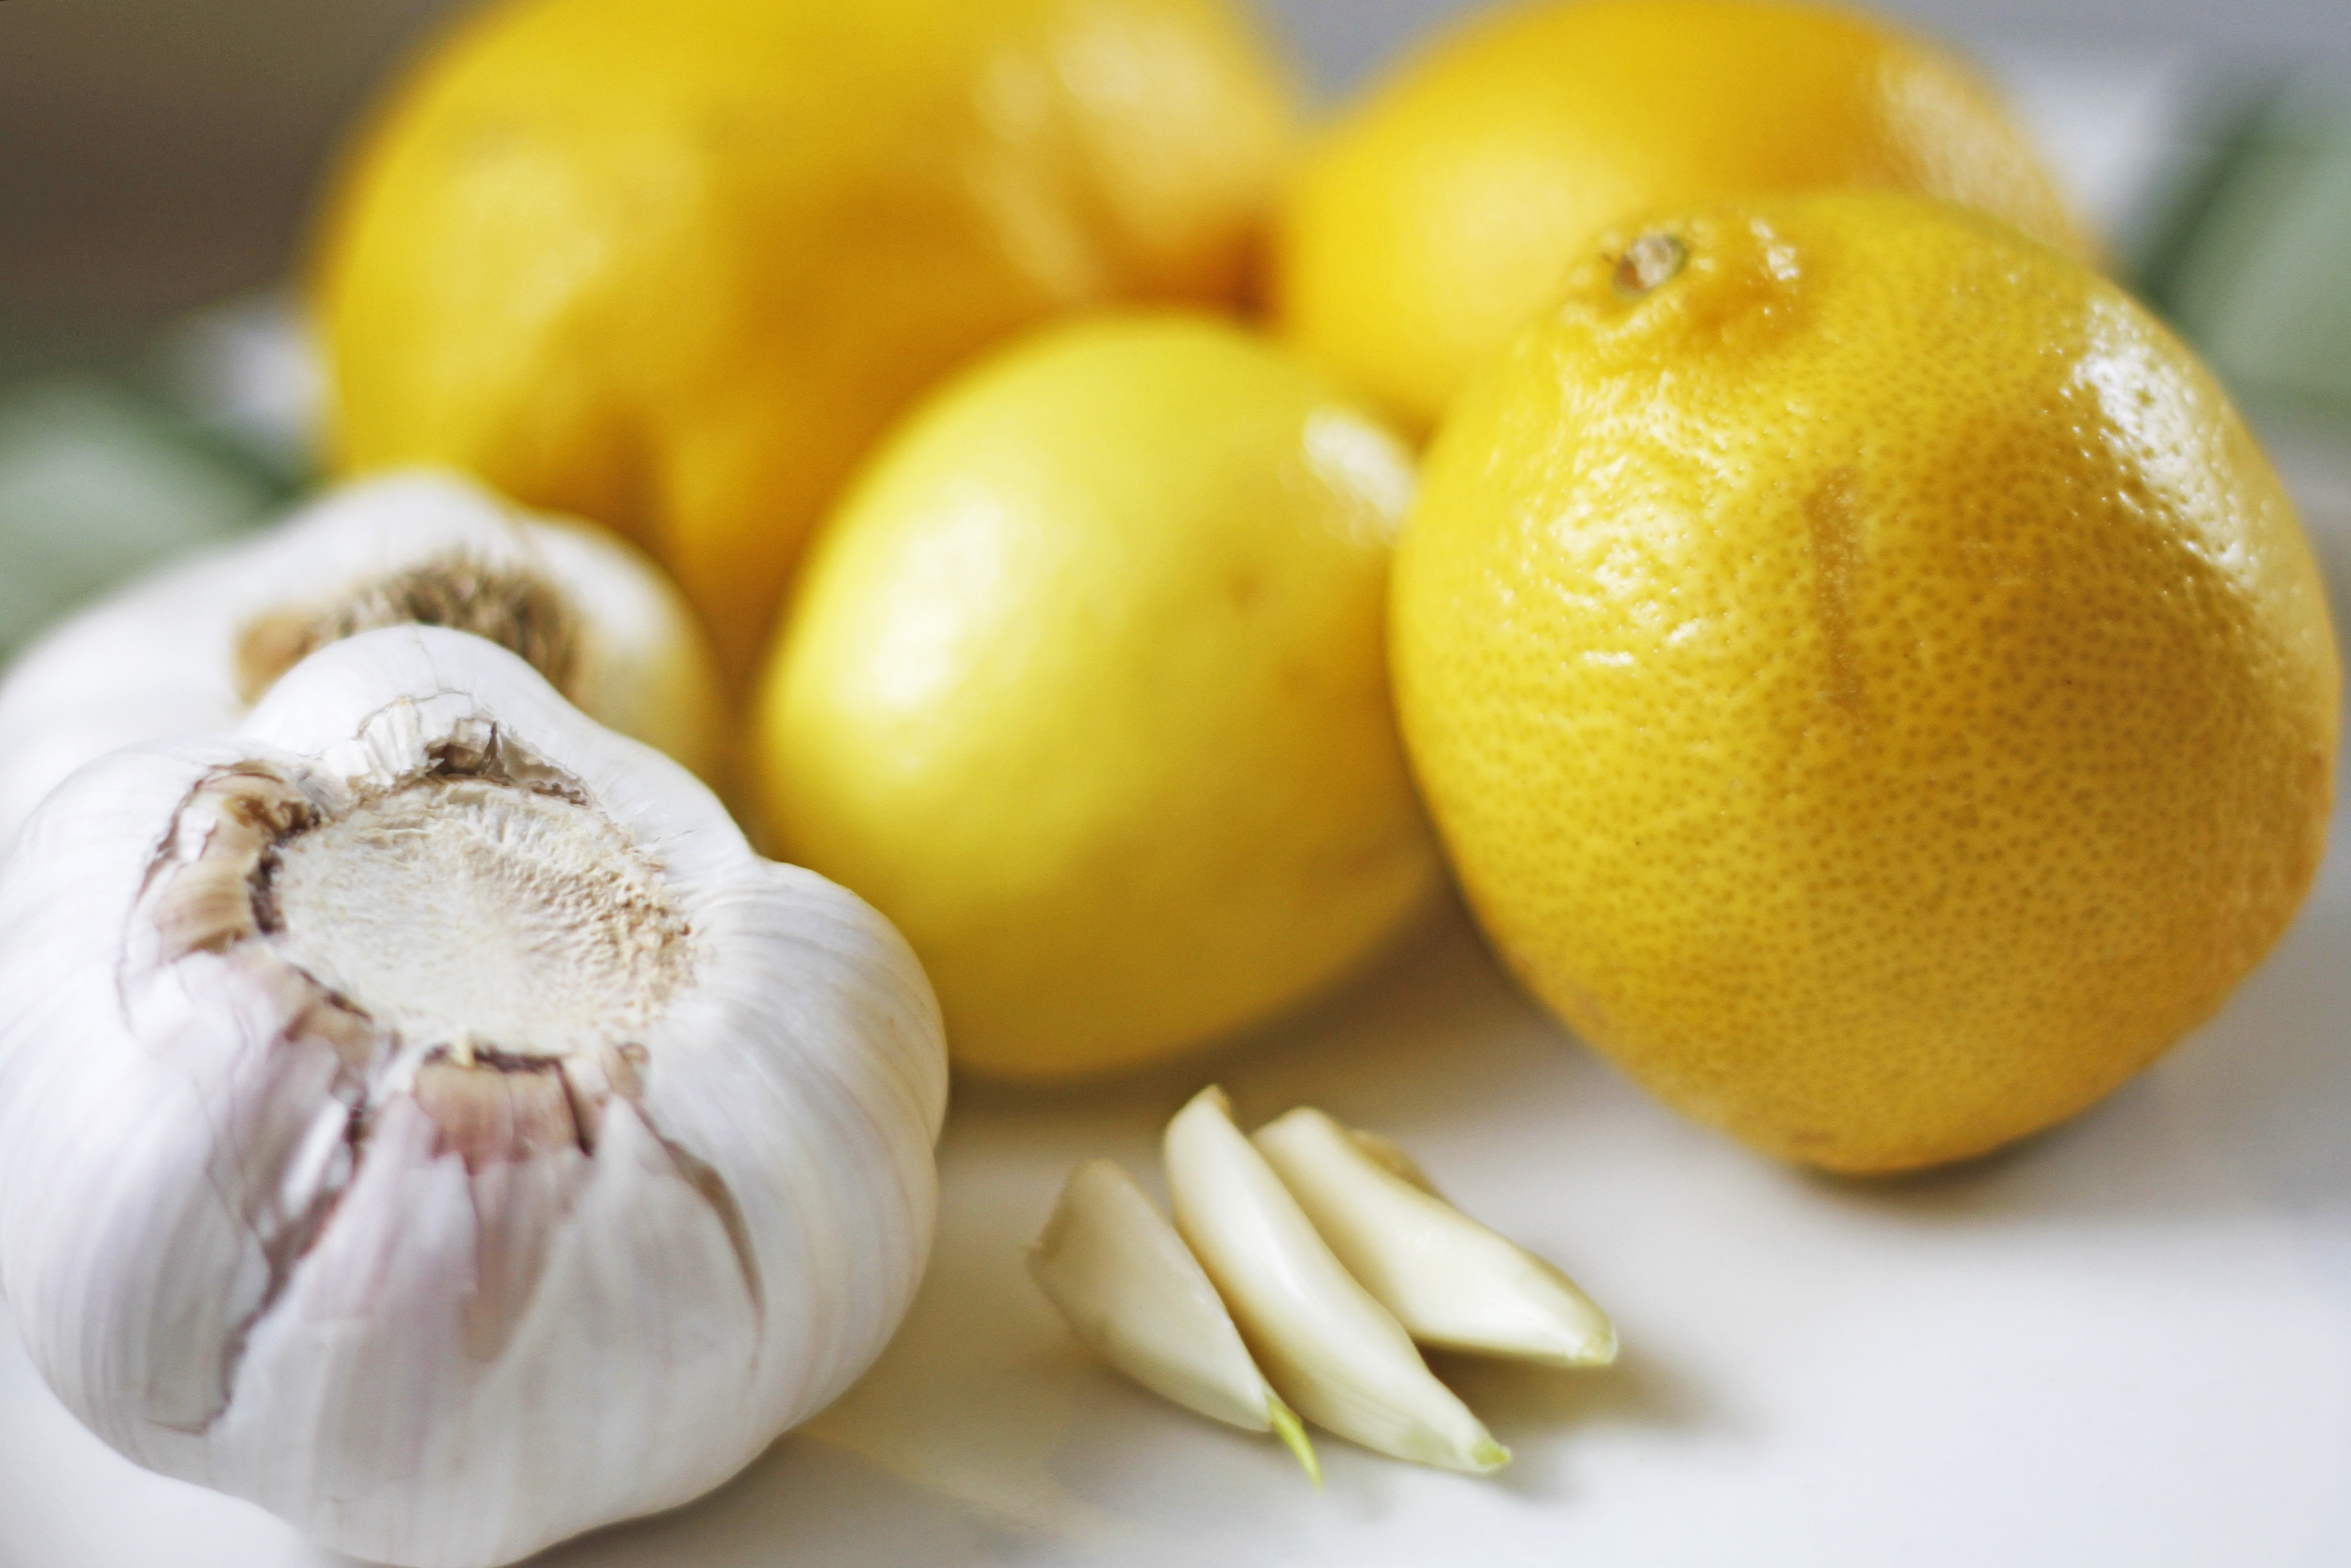
plant, fruit, dish, meal, food, cooking, ingredient, herb, garlic, produce, vegetable, fresh, gourmet, healthy, cuisine, delicious, lemon, freshness, vegetables, dinner, tasty, citrus, ingredients, prepared, lemons, appetizer, flowering plant, land plant, tangelo